Describe the emotion expressed in this image:  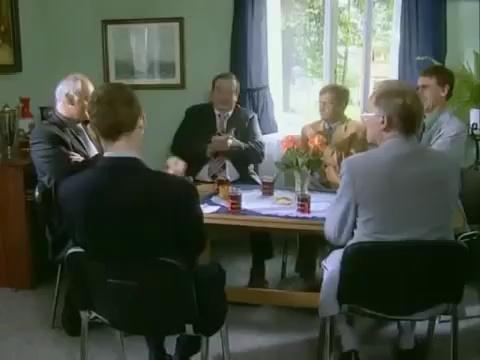
This person displays Fear, valence and arousal with low intensity.